Harry Fouke

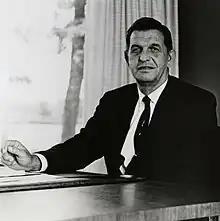

Harry Haydon Fouke (November 29, 1913 – November 5, 1992) was the first athletic director at the University of Houston, and served in the position from 1945 to 1979. Fouke attended Main Avenue High School in San Antonio, and graduated from Rice University in 1934, where he played varsity football. Fouke served as head football coach for San Antonio Technical High School and Thomas Jefferson High School in San Antonio throughout the rest of the 1930s and early 1940s. He later became the director of athletics for the San Antonio Public Schools System, the Houston Independent School District, and ultimately the University of Houston.